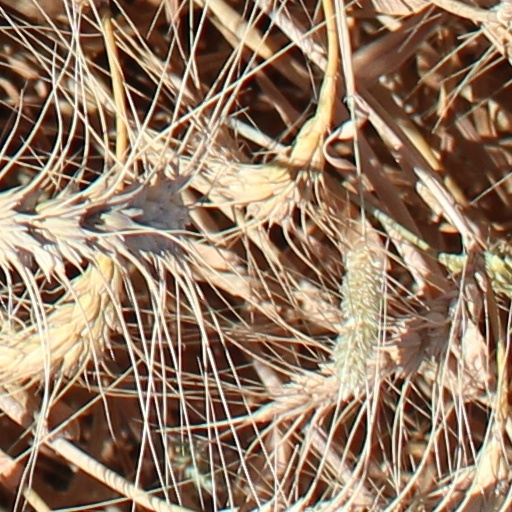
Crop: wheat